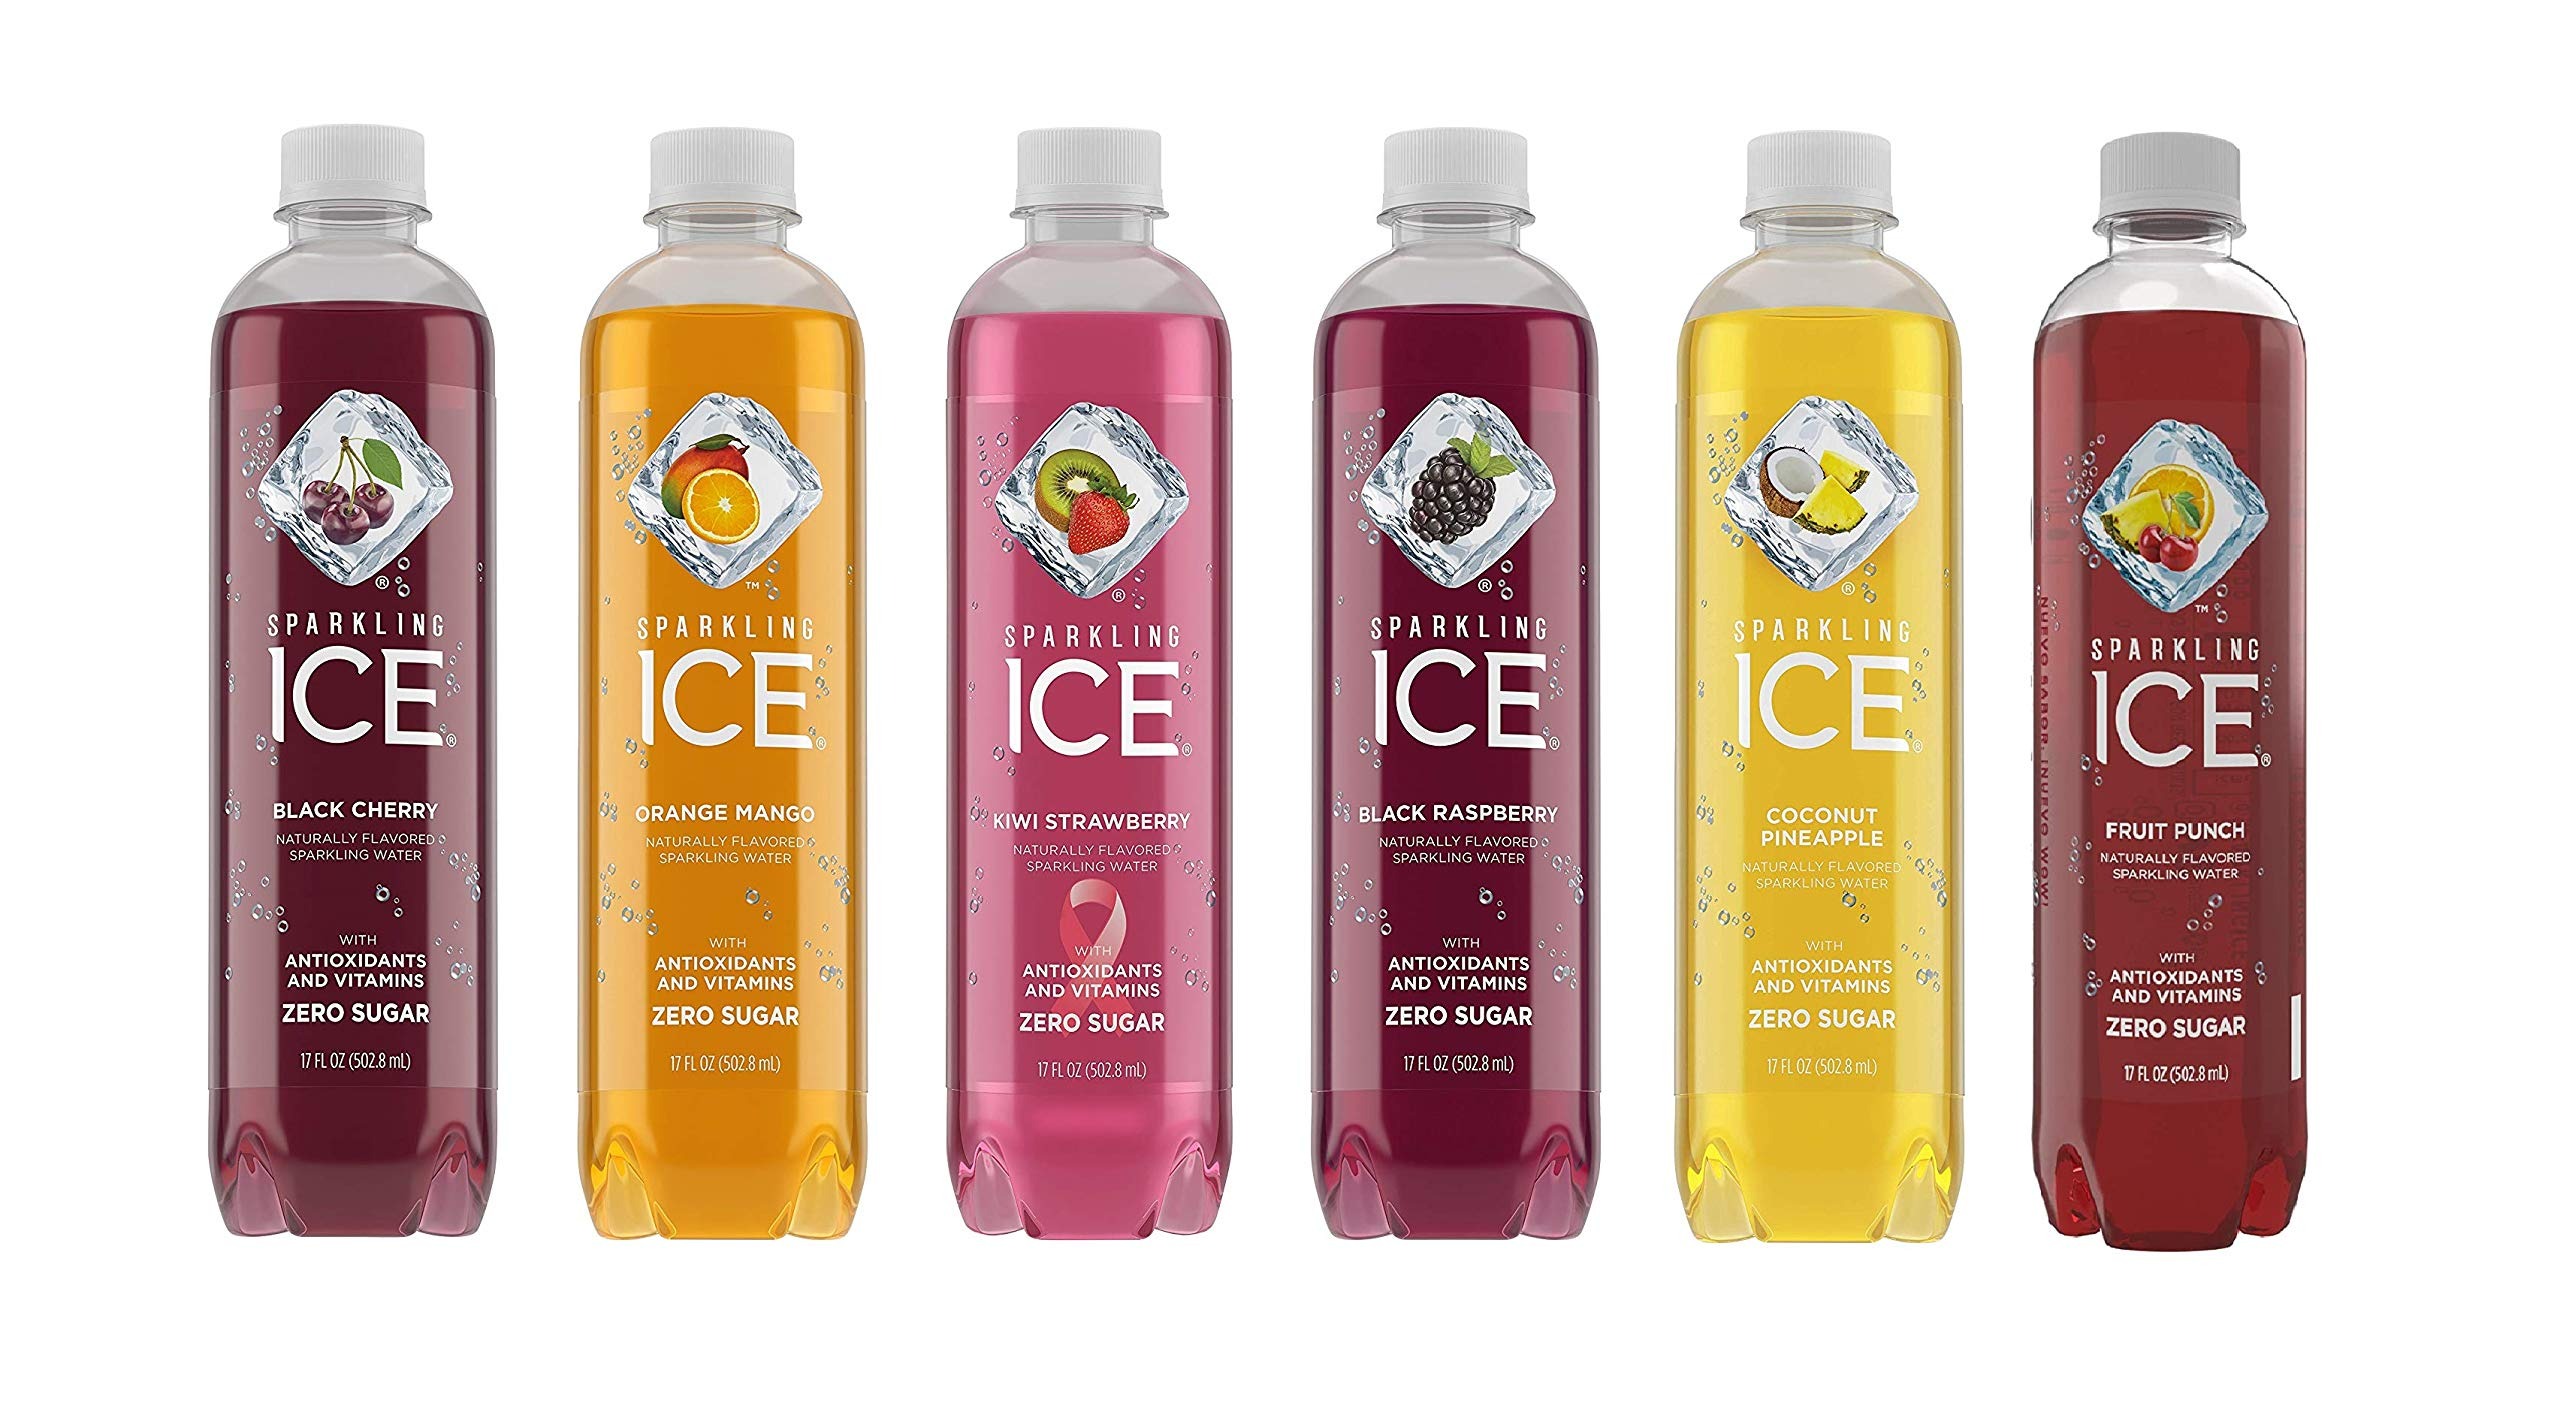
Item Name: Toeah Sparkling Ice Sparkling Water, 6 Flavor Variety, with Antioxidants and Vitamins, Zero Sugar, 17 fl oz Bottles with Oasis Snacks Sticker (Pack of 6)
Bullet Point 1: 6 Flavor Variety: Black Raspberry, Orange Mango, Coconut Pineapple, Kiwi Strawberry, Black Cherry, Fruit Punch
Bullet Point 2: Now with colors from natural sources
Bullet Point 3: Always bursting with real fruit flavor
Bullet Point 4: Zero sugar
Bullet Point 5: Each bottle has antioxidants and vitamins
Product Description: <b>6 Flavor Variety: Black Raspberry, Orange Mango, Coconut Pineapple, Kiwi Strawberry, Black Cherry, Fruit Punch</b> <br><br> Zero Sugar. Zero Carbs. <br> It's always the bubbly that rises to the top. <br><br> Naturally sourced colors and flavors. <br> A rainbow of flavors, each sourced from nature. <br> Vitamins and Antioxidants. <br> From the foothills of the Cascades, our portfolio of brands delivers refreshing experiences that are better for you.
Value: 102.0
Unit: Fl Oz

Price: 18.95